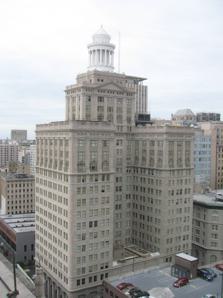
Building: Hibernia Bank Building (New Orleans)
Country: United States of America
Year built: 1921
Office in New Orleans, Louisiana Hibernia Bank Building (2008) General information Type Office Location 812 Gravier Street New Orleans, Louisiana Coordinates 29°57′06″N 90°04′17″W / 29.951653°N 90.071435°W / 29.951653; -90.071435 Completed 1921 Height Antenna spire N/A Roof 355 feet (108 m) Technical details Floor count 23 Design and construction Architect(s) Favrot and Livaudais (original) Hibernia Bank Building , at 812 Gravier Street at the corner of Carondelet Street in the Central Business District of New Orleans, Louisiana , is a 23-story, 355 feet (108 m)-tall skyscraper. It was once the headquarters of Hibernia National Bank . At the time it was completed in 1921, it was the tallest building in Louisiana . In 1932, the state capitol took that title. In 2006, Hibernia Bank began to vacate the building and move its offices to Place St. Charles. Only the retail bank in the lobby remained in service. 313 Carondelet, a joint venture of Historic Restoration Inc. and Woodward Interest LLC is converting the building into 176 mixed-income apartments and two floors of offices. The white tower atop the building remains a familiar part of the skyline, and during holidays is lit up with colored lights—red and green for Christmas and purple, green, and gold for New Orleans Mardi Gras . It once served as a navigational beacon for ships on the Mississippi River. See also List of tallest buildings in New Orleans List of tallest buildings in Louisiana Hibernia Bank Building (San Francisco) , built in 1892 as headquarters for the unrelated Hibernia Savings and Loan Society, later the Hibernia Bank References